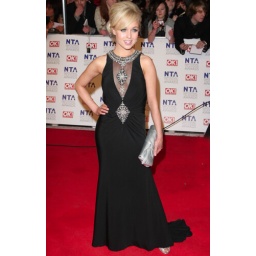
Hollyoaks star Jorgie dazzled in this black diamante floor length dress.